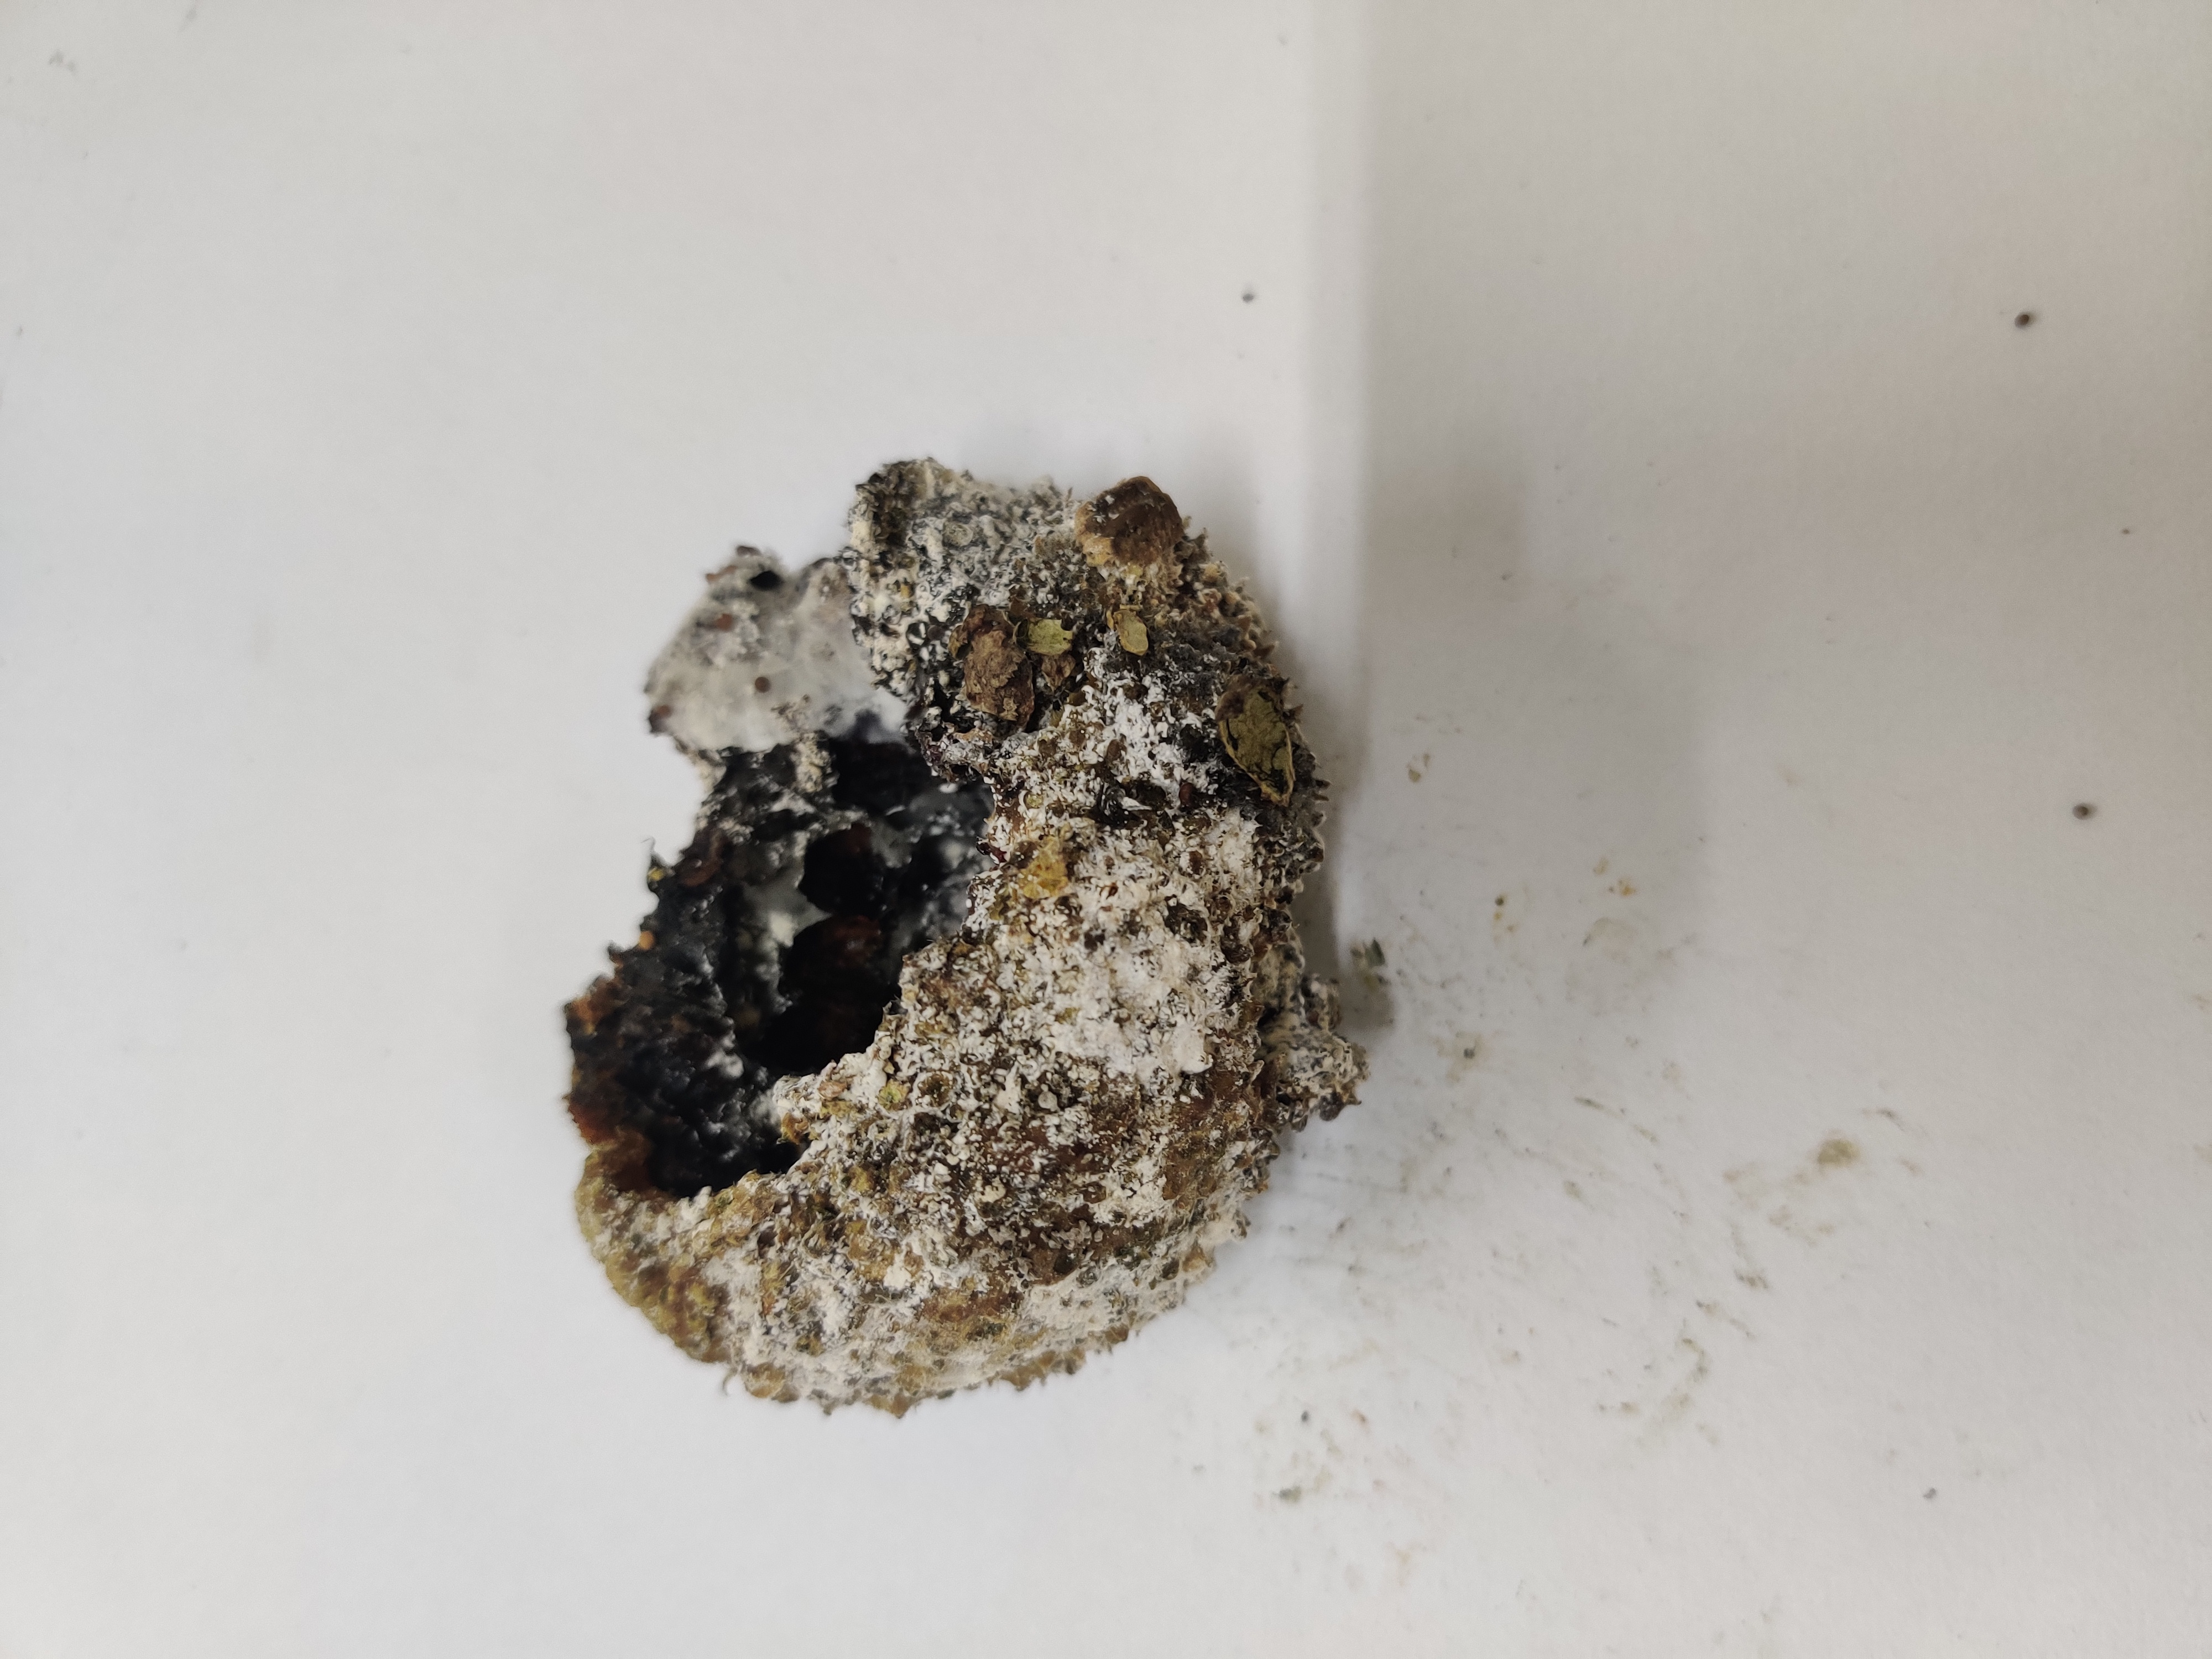
Crop: Spiny Gourd
Condition: Damaged